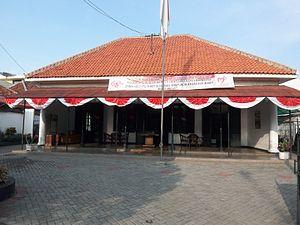
Le serment de la jeunesse est l'épisode fondateur principal de l'histoire du mouvement indépendantiste indonésien. Ce manifeste de la jeunesse indonésienne est la première déclaration des valeurs et idéaux qui devaient présider à la fondation de l'état qui deviendra l'Indonésie moderne.